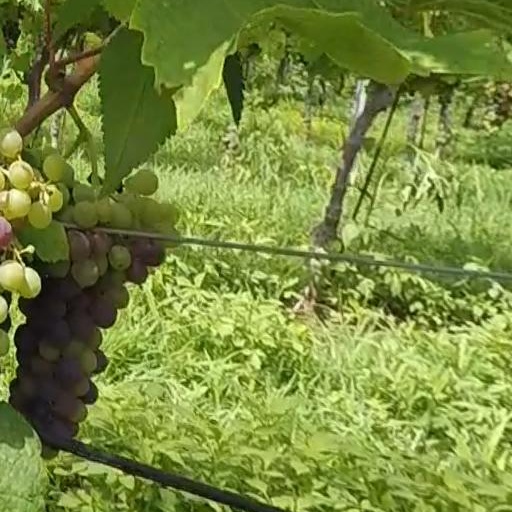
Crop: grape